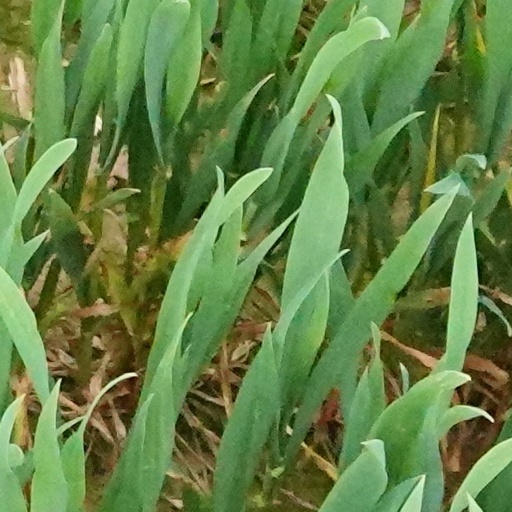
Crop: wheat